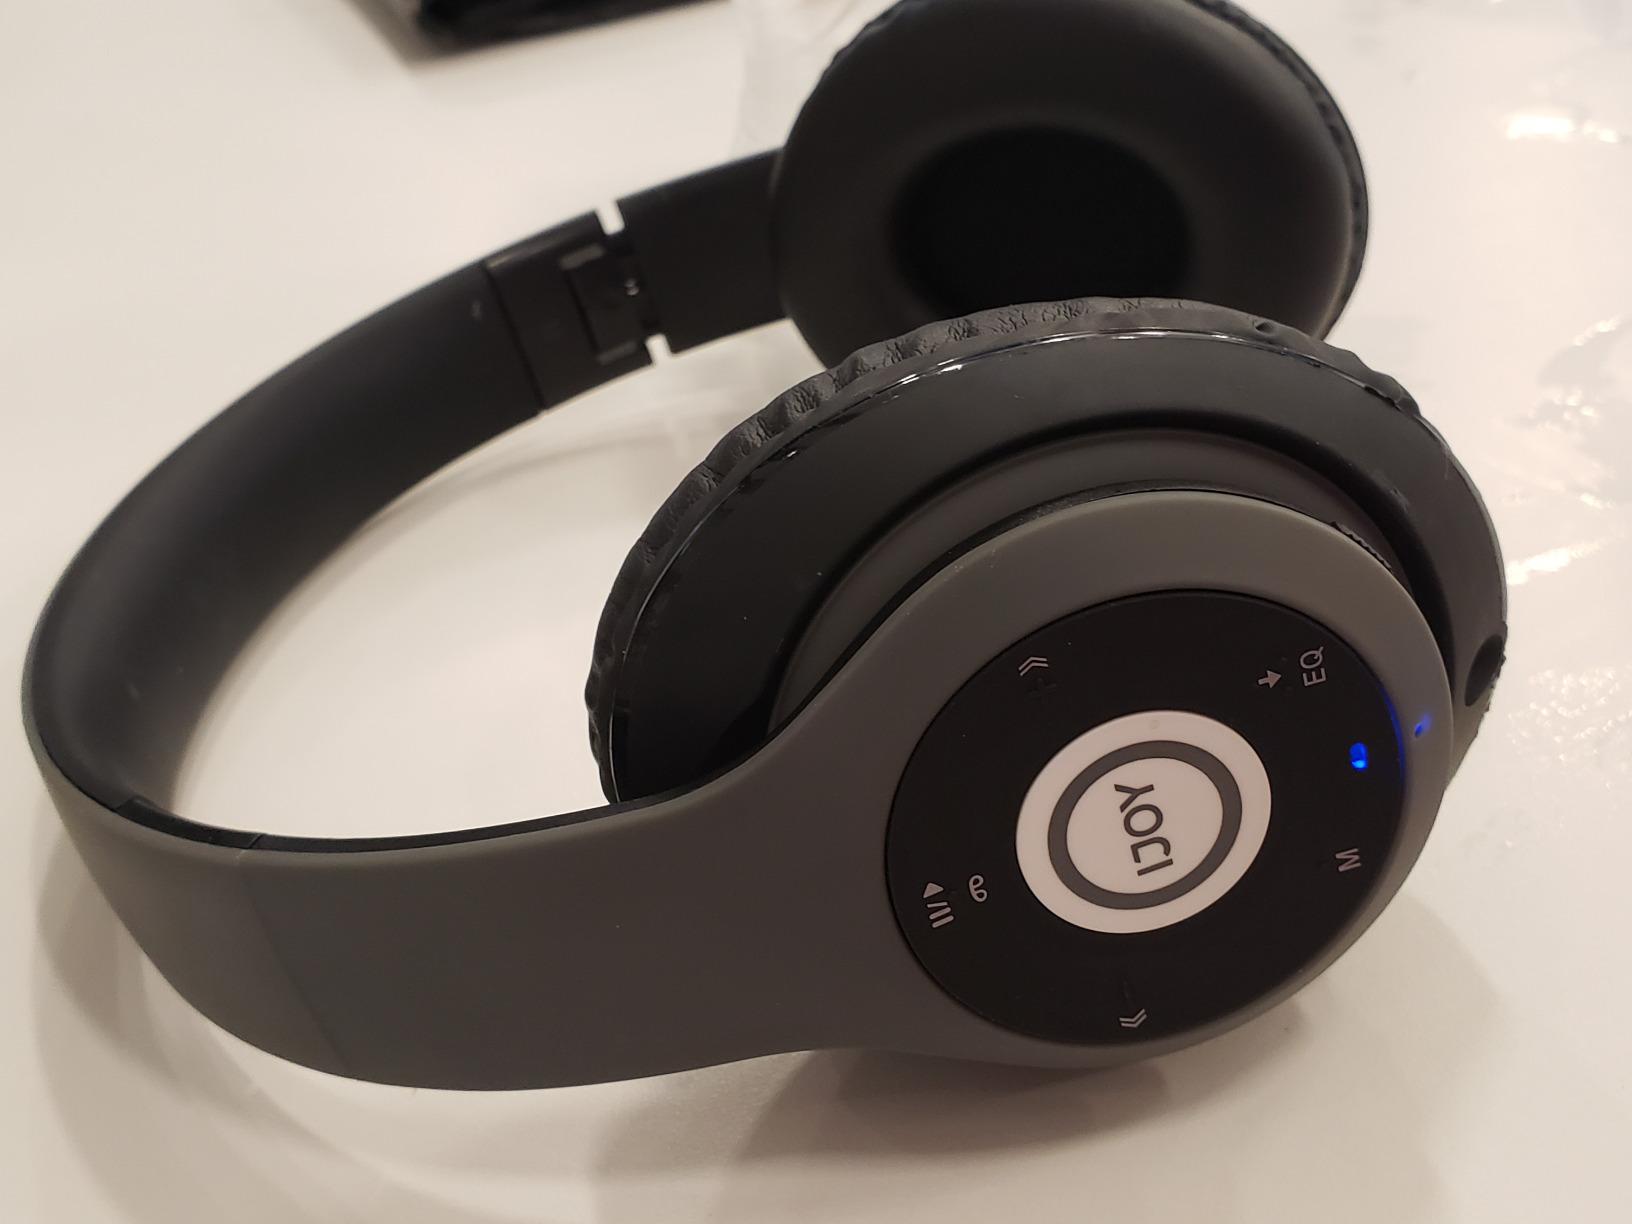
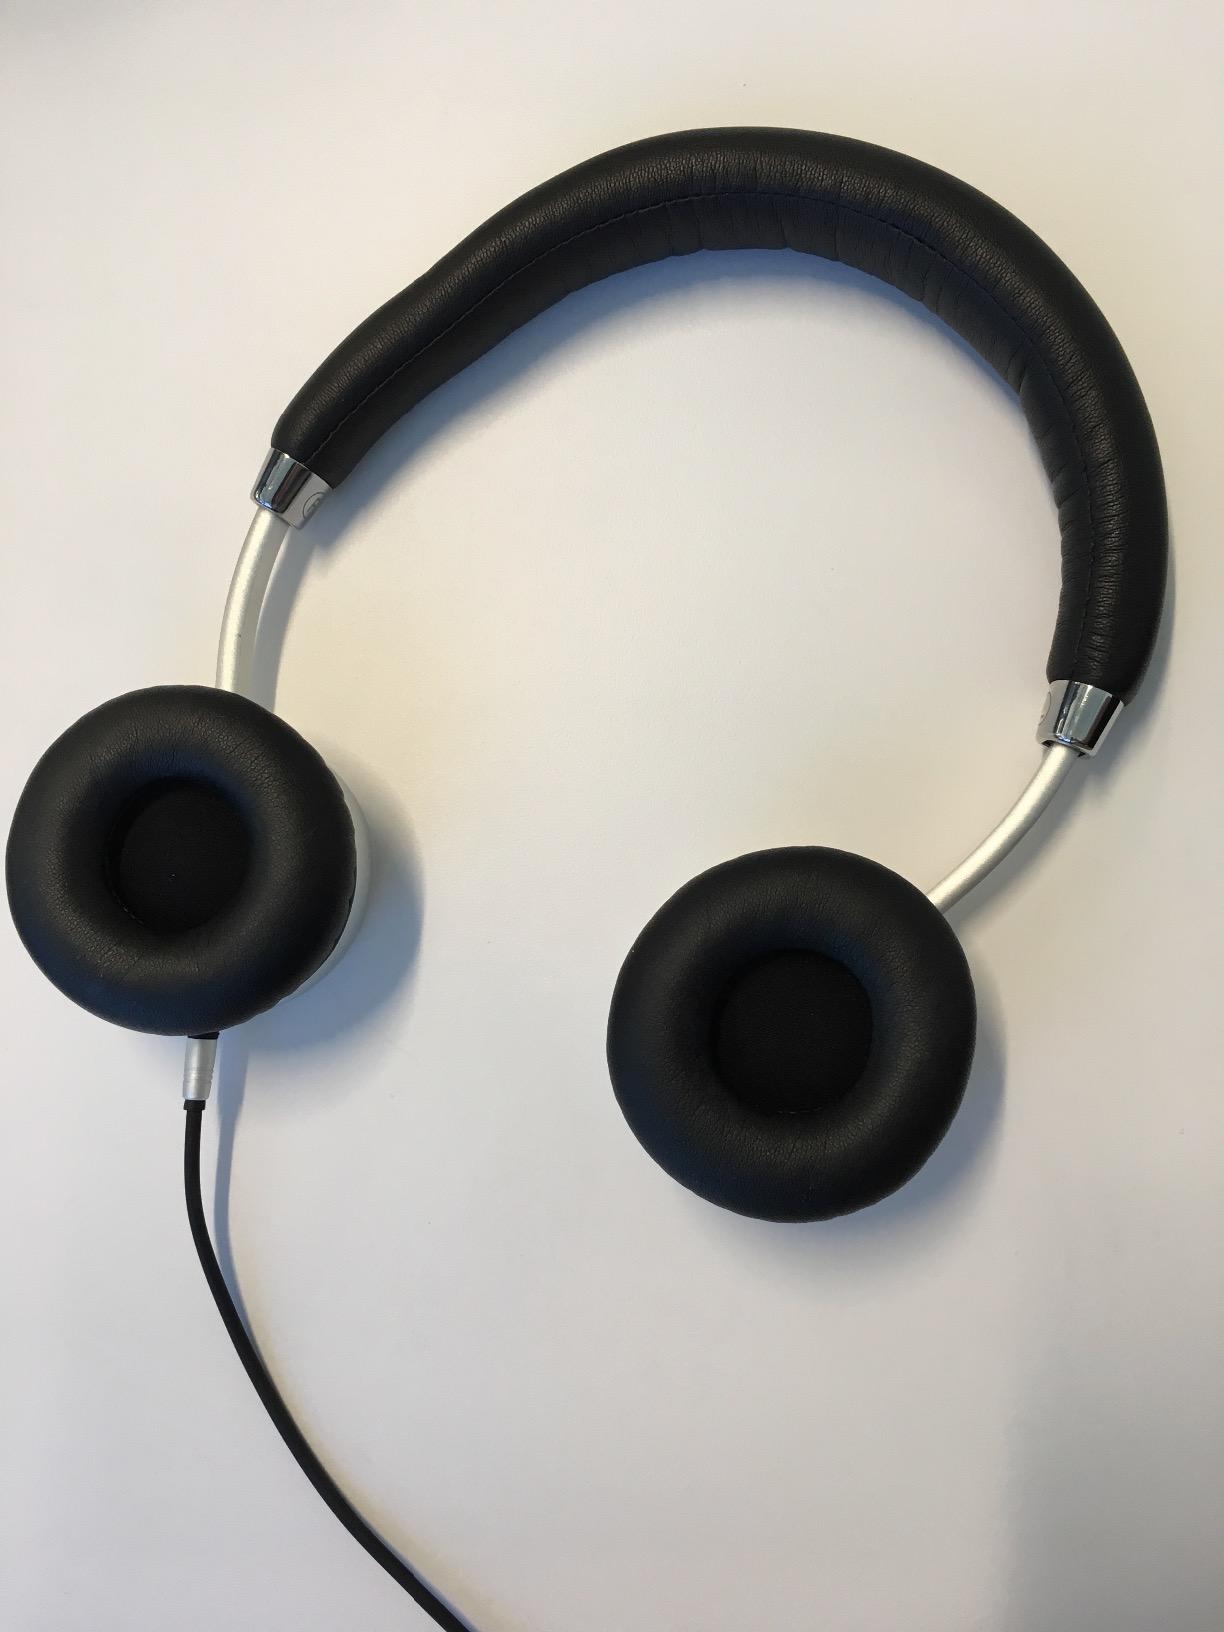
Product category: headphones
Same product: no